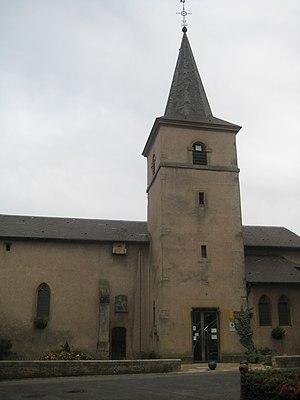
L'église Saint-Hubert est une église catholique située à Gandrange, en France.
Cet article recense les monuments historiques de la Moselle, en France.
Cet article recense les monuments historiques français classés en 1896.